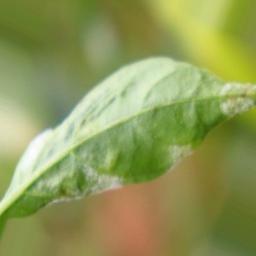
Label: powdery mildew